Nicole Bernegger

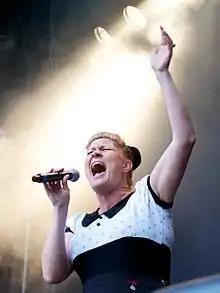
Bernegger at Openair auf dem Bundesplatz in 2013

Nicole Bernegger (née Schlachter; born 10 March 1977) is a Swiss soul singer who was the winner of the first season of The Voice of Switzerland. She is also the lead singer of the soul band "The Kitchenettes", founded in 2003.